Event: Nepal Earthquake
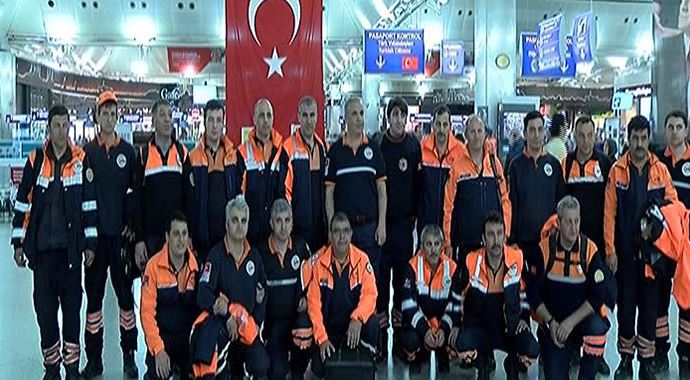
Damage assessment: no_damage